Tweed Bridge

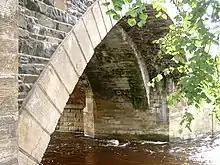
The effect of adding to the bridge can be seen from below

The Tweed Bridge is medieval in origin, although the exact date of its construction is unknown. Records show that a stone bridge has been maintained at the site since the middle of the 15th century, and work done in 1465 may have been the construction of a new bridge or substantial rebuilding or maintenance of an existing one. A mason known as John of Peebles may have worked on the bridge at that time. A plaque on the bridge states that it was originally a wooden bridge clad in stone.